Charles Lindbergh

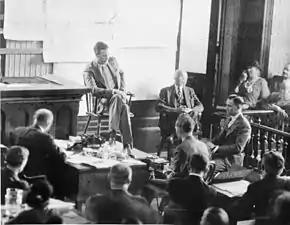
Lindbergh testifying at the Richard Hauptmann trial in 1935. Hauptmann is in half-profile at right.

Lindbergh received unprecedented acclaim after his historic flight. In the words of biographer A. Scott Berg, people were "behaving as though Lindbergh had walked on water, not flown over it". "The New York Times" printed an above the fold, page-wide headline: "Lindbergh Does It!" and his mother's house in Detroit was surrounded by a crowd reported at nearly a thousand. Lindbergh became "an international celebrity, with invitations pouring in for him to visit European countries," and he "received marriage proposals, invitations to visit cities across the nation, and thousands of gifts, letters, and endorsement requests." At least "200 songs were written" in tribute to Lindbergh and his flight. "Lucky Lindy!", written and composed by L. Wolfe Gilbert and Abel Baer, was finished on May 21 itself, and was "performed to great acclaim in several Manhattan clubs" that night. After landing, Lindbergh was eager to embark on a tour of Europe. As he noted in a speech a few weeks afterward, Lindbergh's flight marked the first time he "had ever been abroad," and Lindbergh "landed with the expectancy, and the hope, of being able to see Europe."